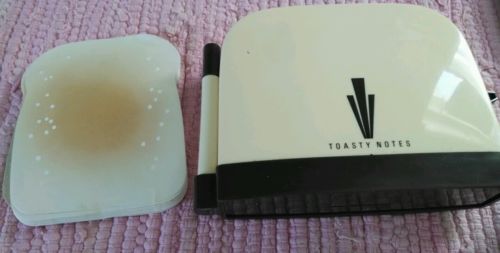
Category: toaster